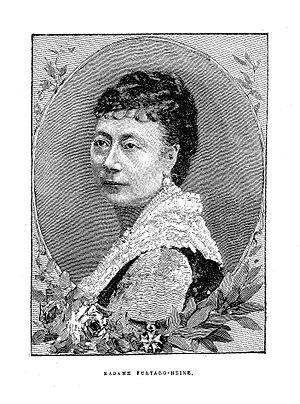
Cécile Furtado, épouse Heine
Cécile Charlotte Furtado, dite Furtado-Heine, est une philanthrope française, née le 6 mars 1821 et morte le 10 décembre 1896.